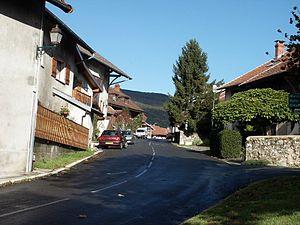
Apercu du village de Villes
Villes est une commune française située dans le département de l'Ain, en région Auvergne-Rhône-Alpes. Le village se trouve tout près de la Suisse.